Roy station

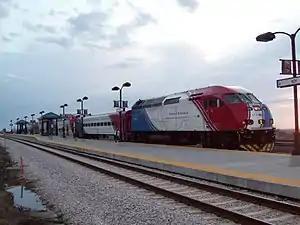
FrontRunner at Roy station

Roy station is a FrontRunner commuter rail station in Roy, Utah, United States. It is operated by the Utah Transit Authority (UTA).